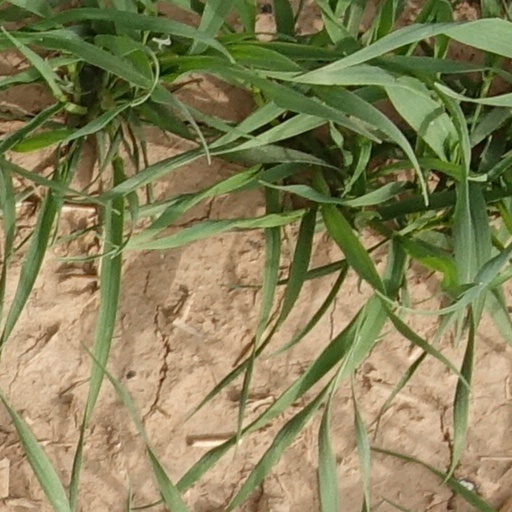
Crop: wheat